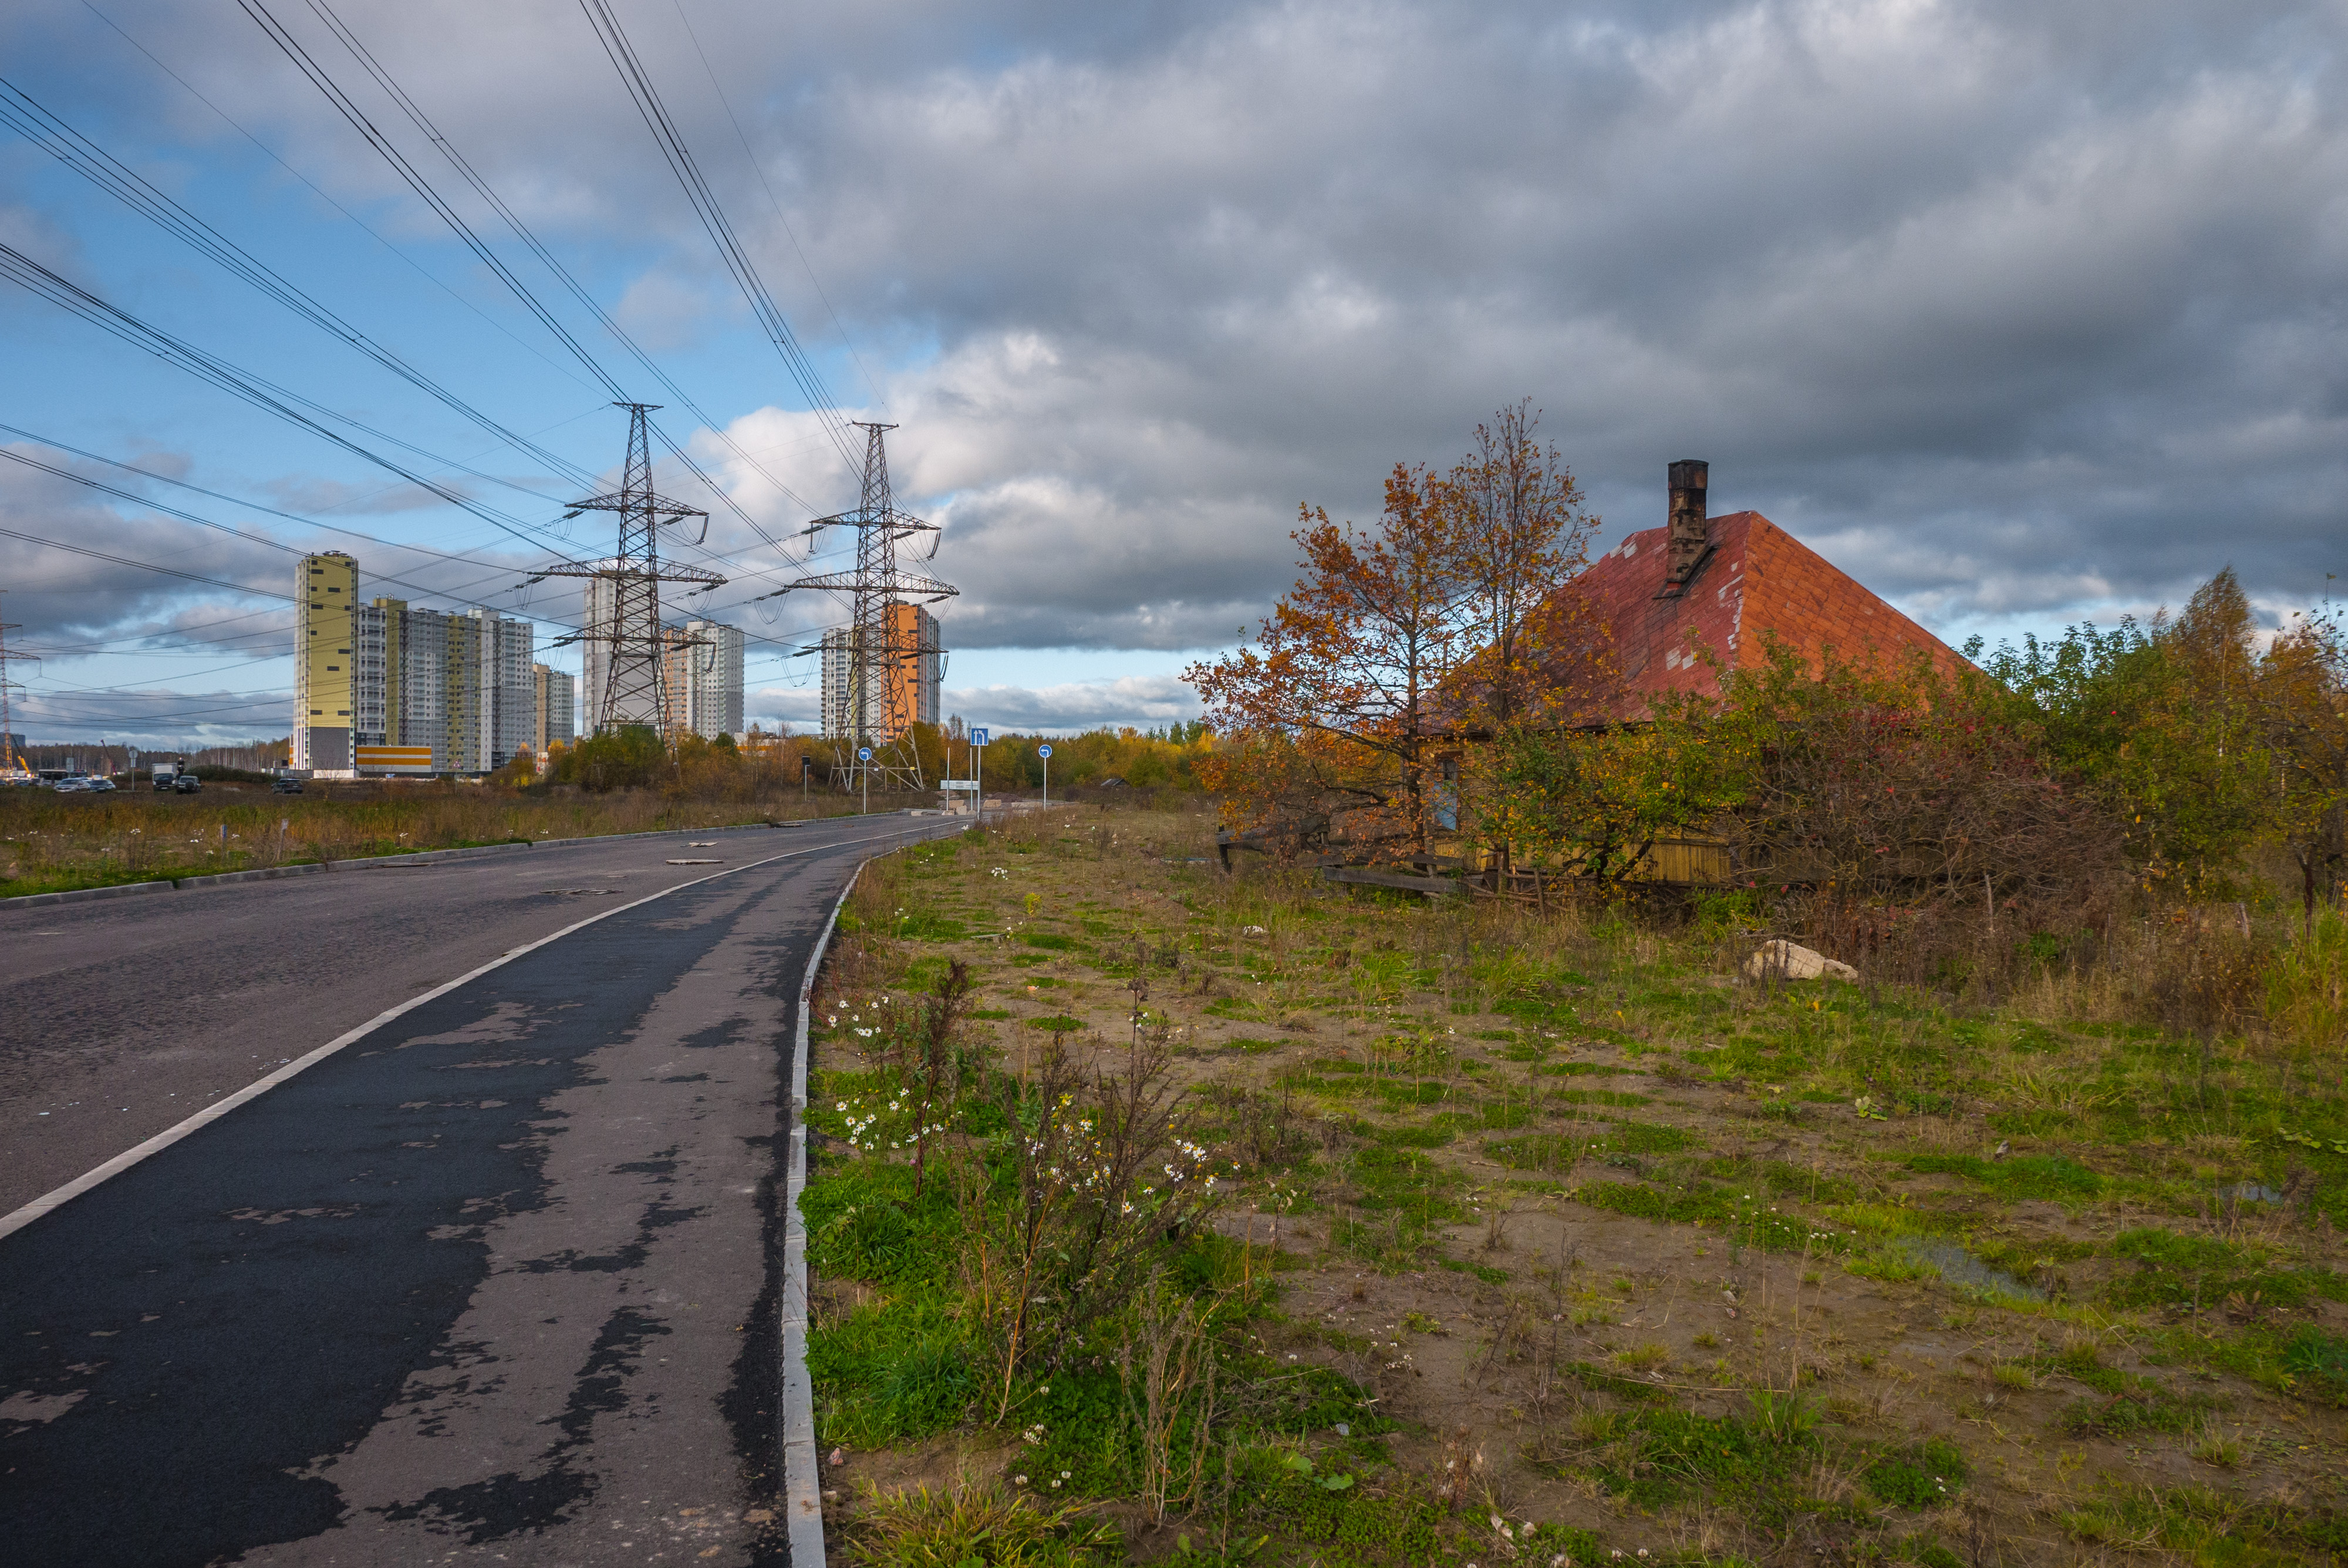
image, road, sky, natural landscape, residential area, overhead power line, grass, rural area, cloud, land lot, infrastructure, tree, thoroughfare, landscape, lane, house, suburb, road surface, asphalt, prairie, nonbuilding structure, city